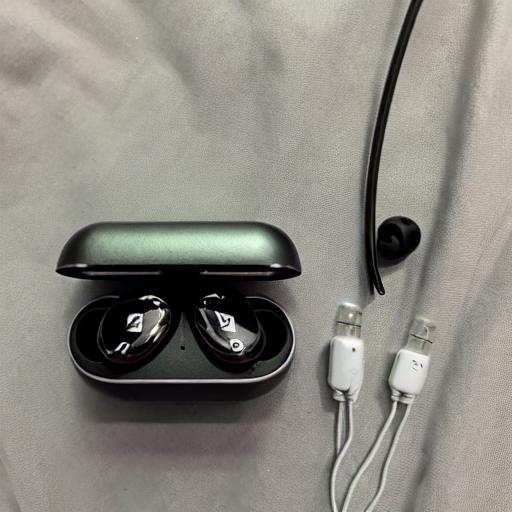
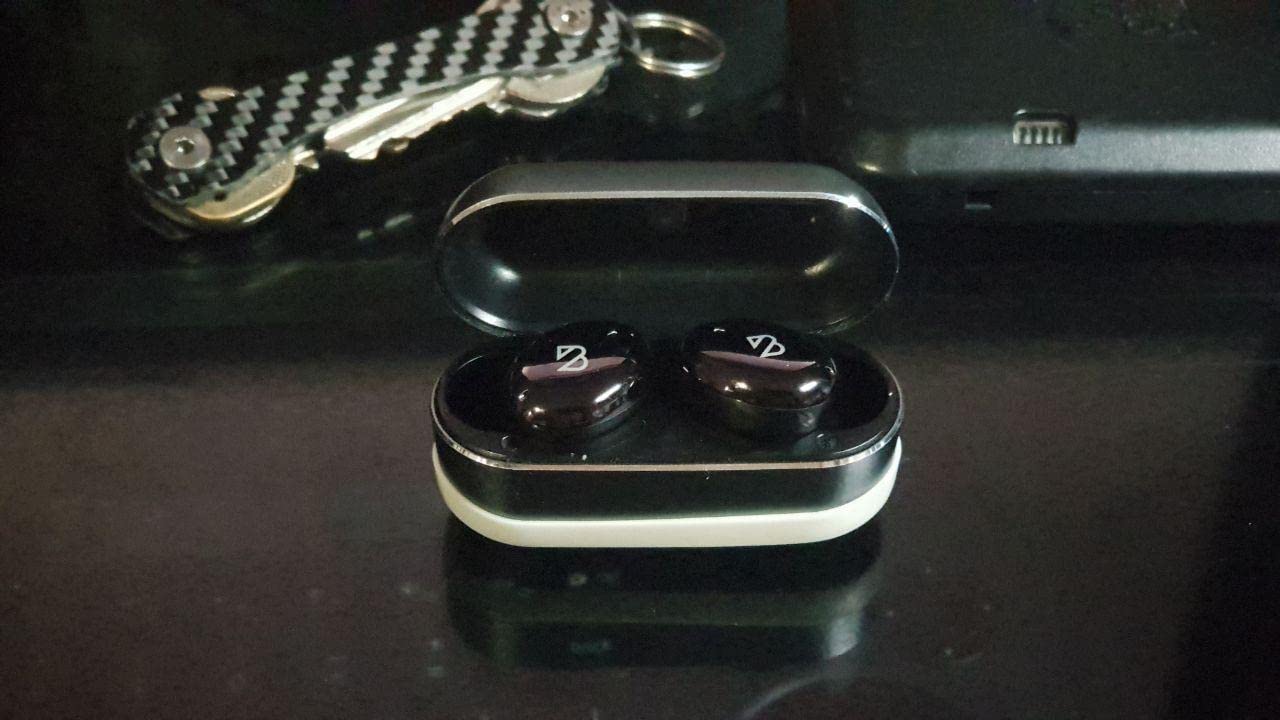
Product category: earbuds
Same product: no